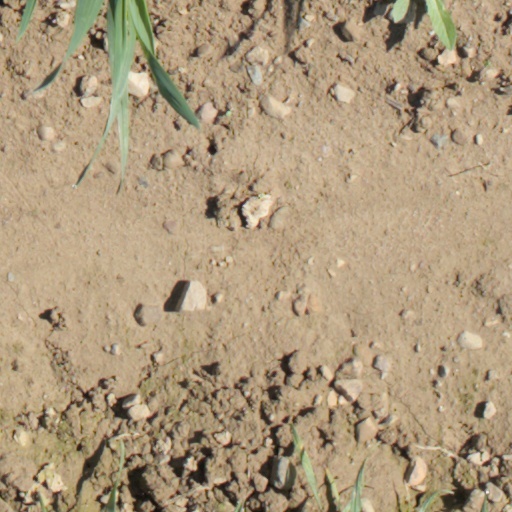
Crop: wheat